Describe the emotion expressed in this image:  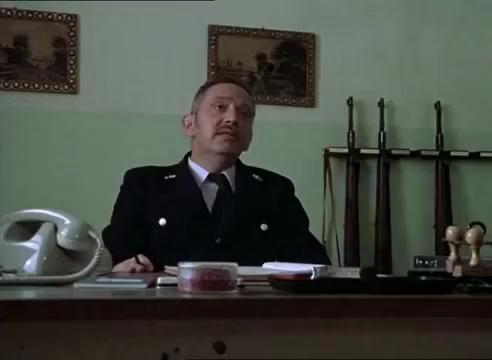
This person displays Suffering, valence and arousal with low intensity.